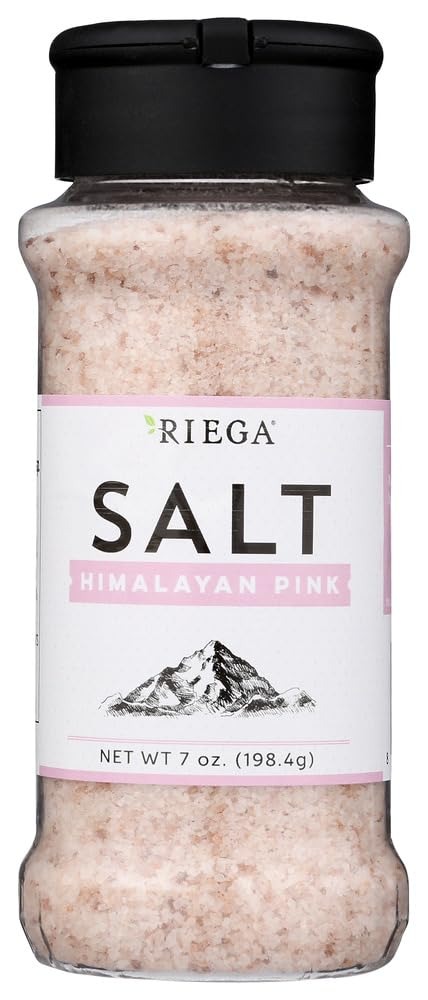
Item Name: Riega Himalayan Pink Seasoning Salt 7 oz (Pack of 3)
Product Description: Riega Foods Himalayan pink salt’s color is a result of a mix of up to 84 trace minerals that are all present in the human body. It is a great substitute for table salt in any recipe and is the highest quality available.
Value: 3.0
Unit: Count

Price: 3.13